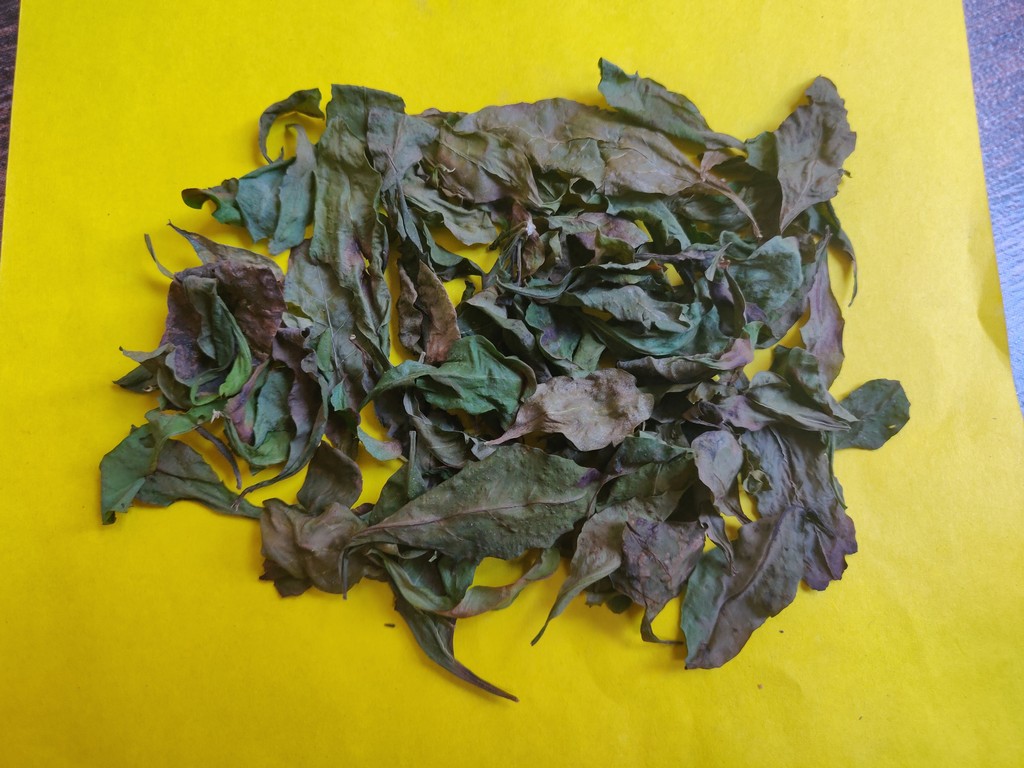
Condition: Dried
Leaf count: multiple
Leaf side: unknown